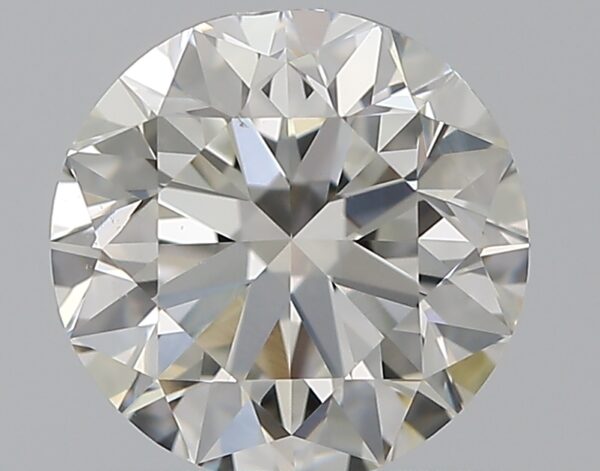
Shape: round
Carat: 1
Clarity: VS2
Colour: H
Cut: VG
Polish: EX
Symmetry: VG
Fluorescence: N
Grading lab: GIA
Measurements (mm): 6.15 x 6.23 x 3.99